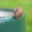
Label: snail